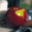
Label: apple